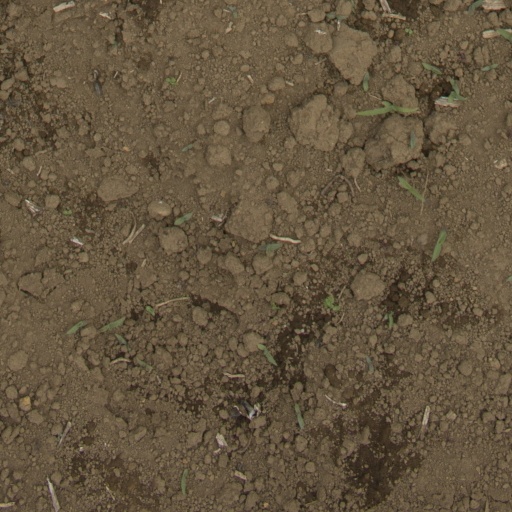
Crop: Jerusalem artichoke